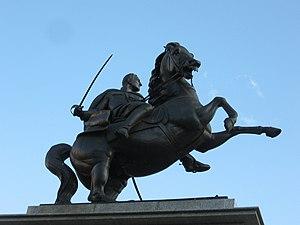
Radeta Stanković était un sculpteur yougoslave et serbe.